Girolamo Tartarotti

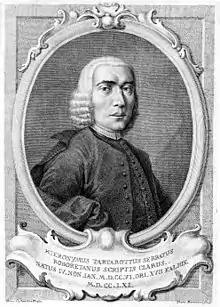
Girolamo Tartarotti

Girolamo Tartarotti (1706–1761) was an Italian abbot, Neo-Platonist, and writer, primarily famed for his works on witchcraft.